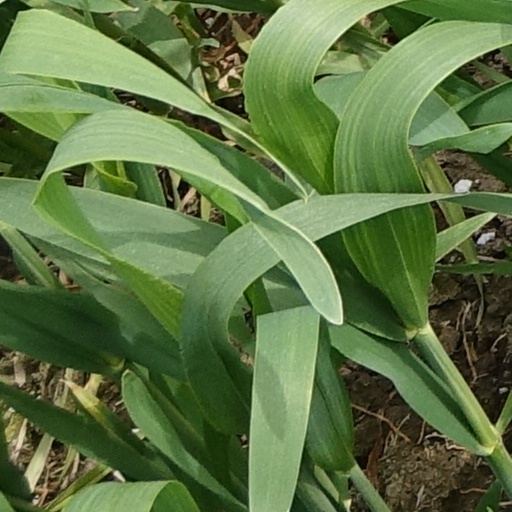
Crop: wheat